Northern hawk-owl

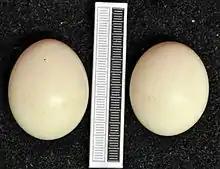
Eggs, Collection Museum Wiesbaden

Various calls are used by the different sexes in different situations. When attracting a mate the male usually lets out a rolled whistle of "ulululululululul" and a sound similar to "tu-wita-wit, tiwita-tu-wita, wita," when perching at a potential nest site. The female's call is usually less constant and more shrill.